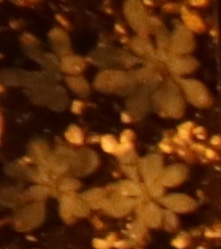
Label: Horseweed